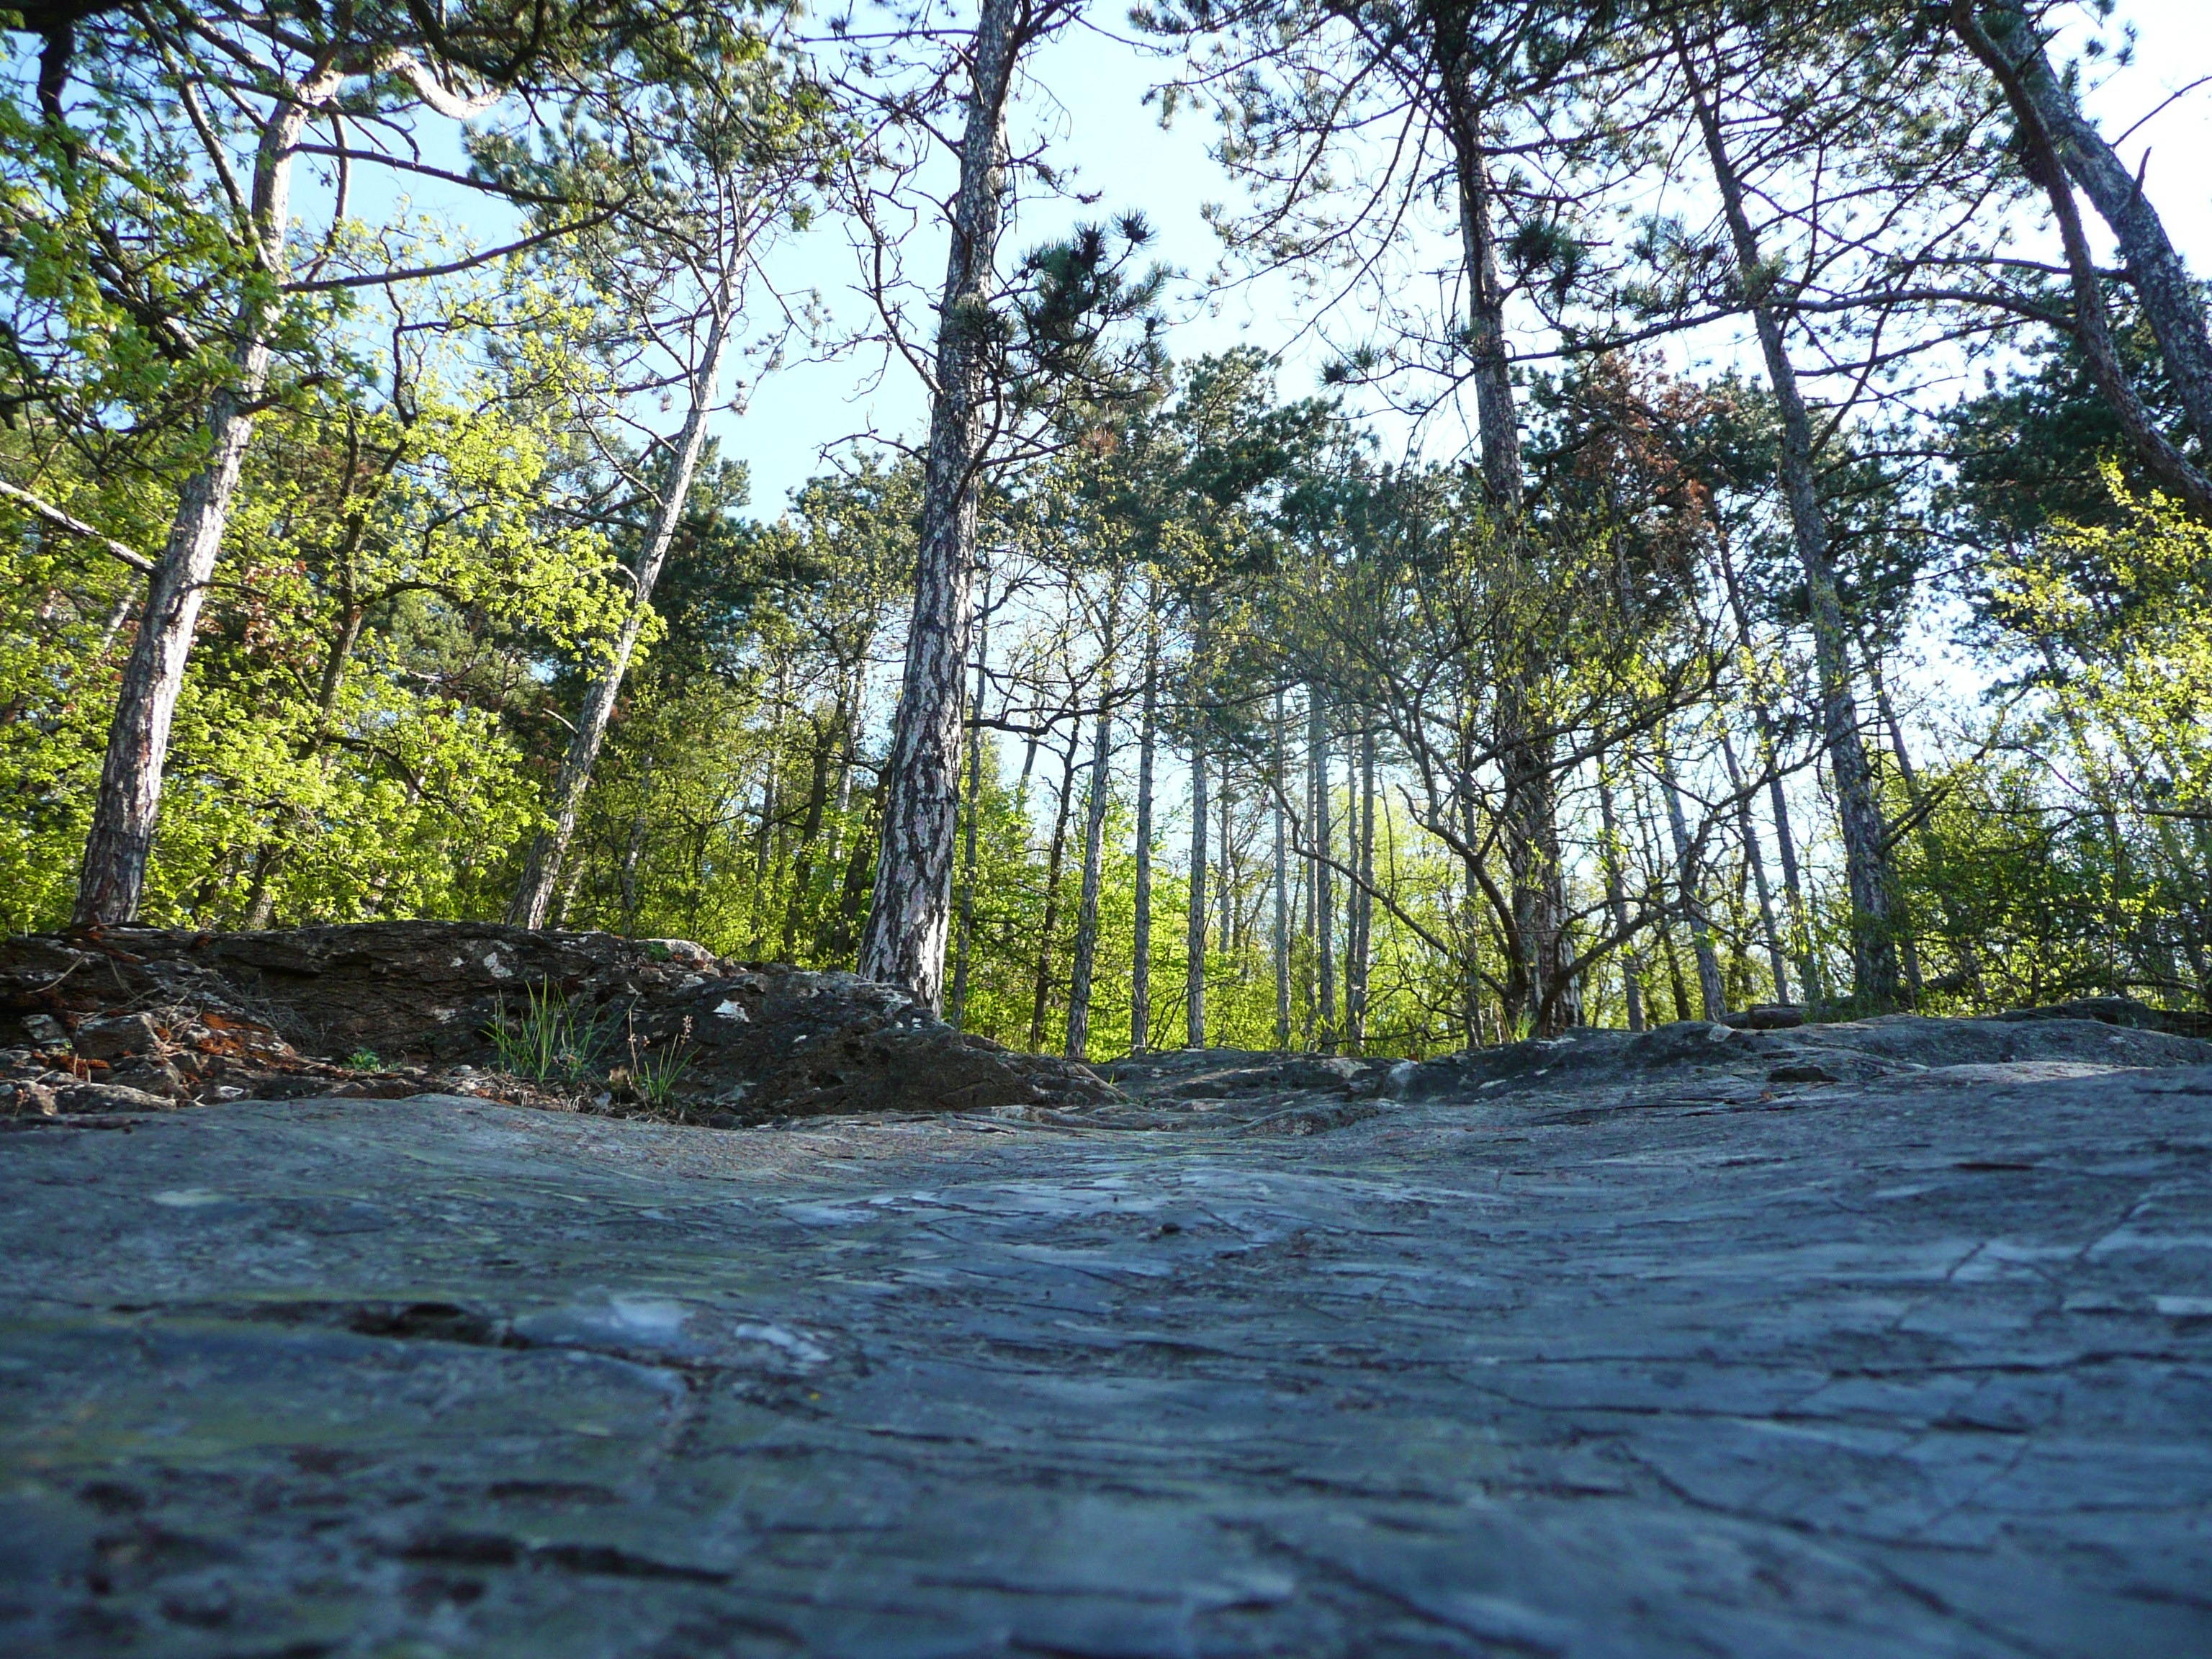
landscape, tree, nature, forest, outdoor, rock, wilderness, hiking, trail, countryside, view, river, vacation, idyllic, foliage, stream, relax, scenic, hike, peaceful, natural, scenery, rapid, greenery, ecology, trees, outdoors, woods, wetland, scene, woodland, habitat, ecosystem, natural environment, woody plant